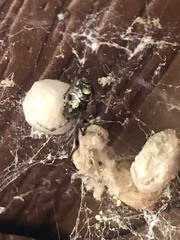
Species: Parasteatoda_tepidariorum